Westmill Wind Farm Co-operative

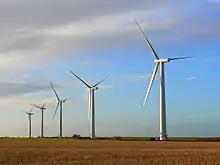
Westmill Wind Farm.

Westmill Wind Farm Co-operative Limited is a community-owned registered society that owns 100% of the Westmill Wind Farm which is an onshore wind farm near the village of Watchfield in the Vale of White Horse, England. It has five 1.3 MW wind turbines erected in a line along the disused runway of the former RAF Watchfield. The wind farm has a power output of up to 6.5 MW, projected to produce as much electricity in a year as used by more than 2,500 homes. The turbines were erected in 8 days and the first fully month of generation was March 2008. It has an open day usually in June each year.